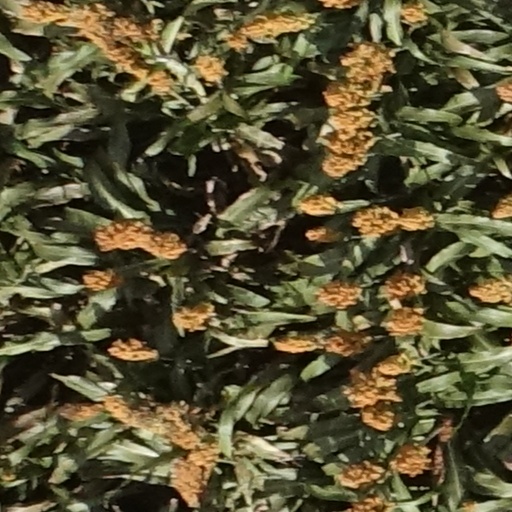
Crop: sorghum